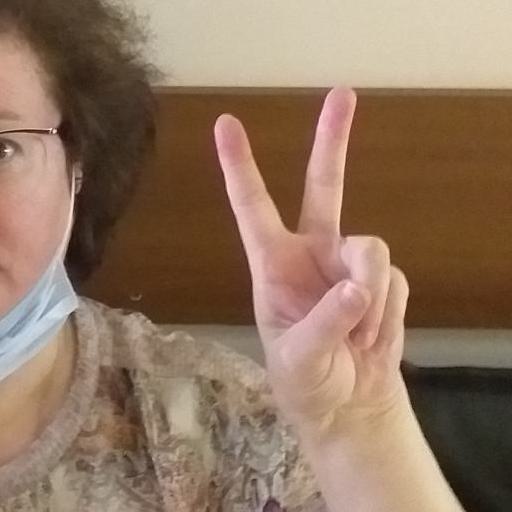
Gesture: peace